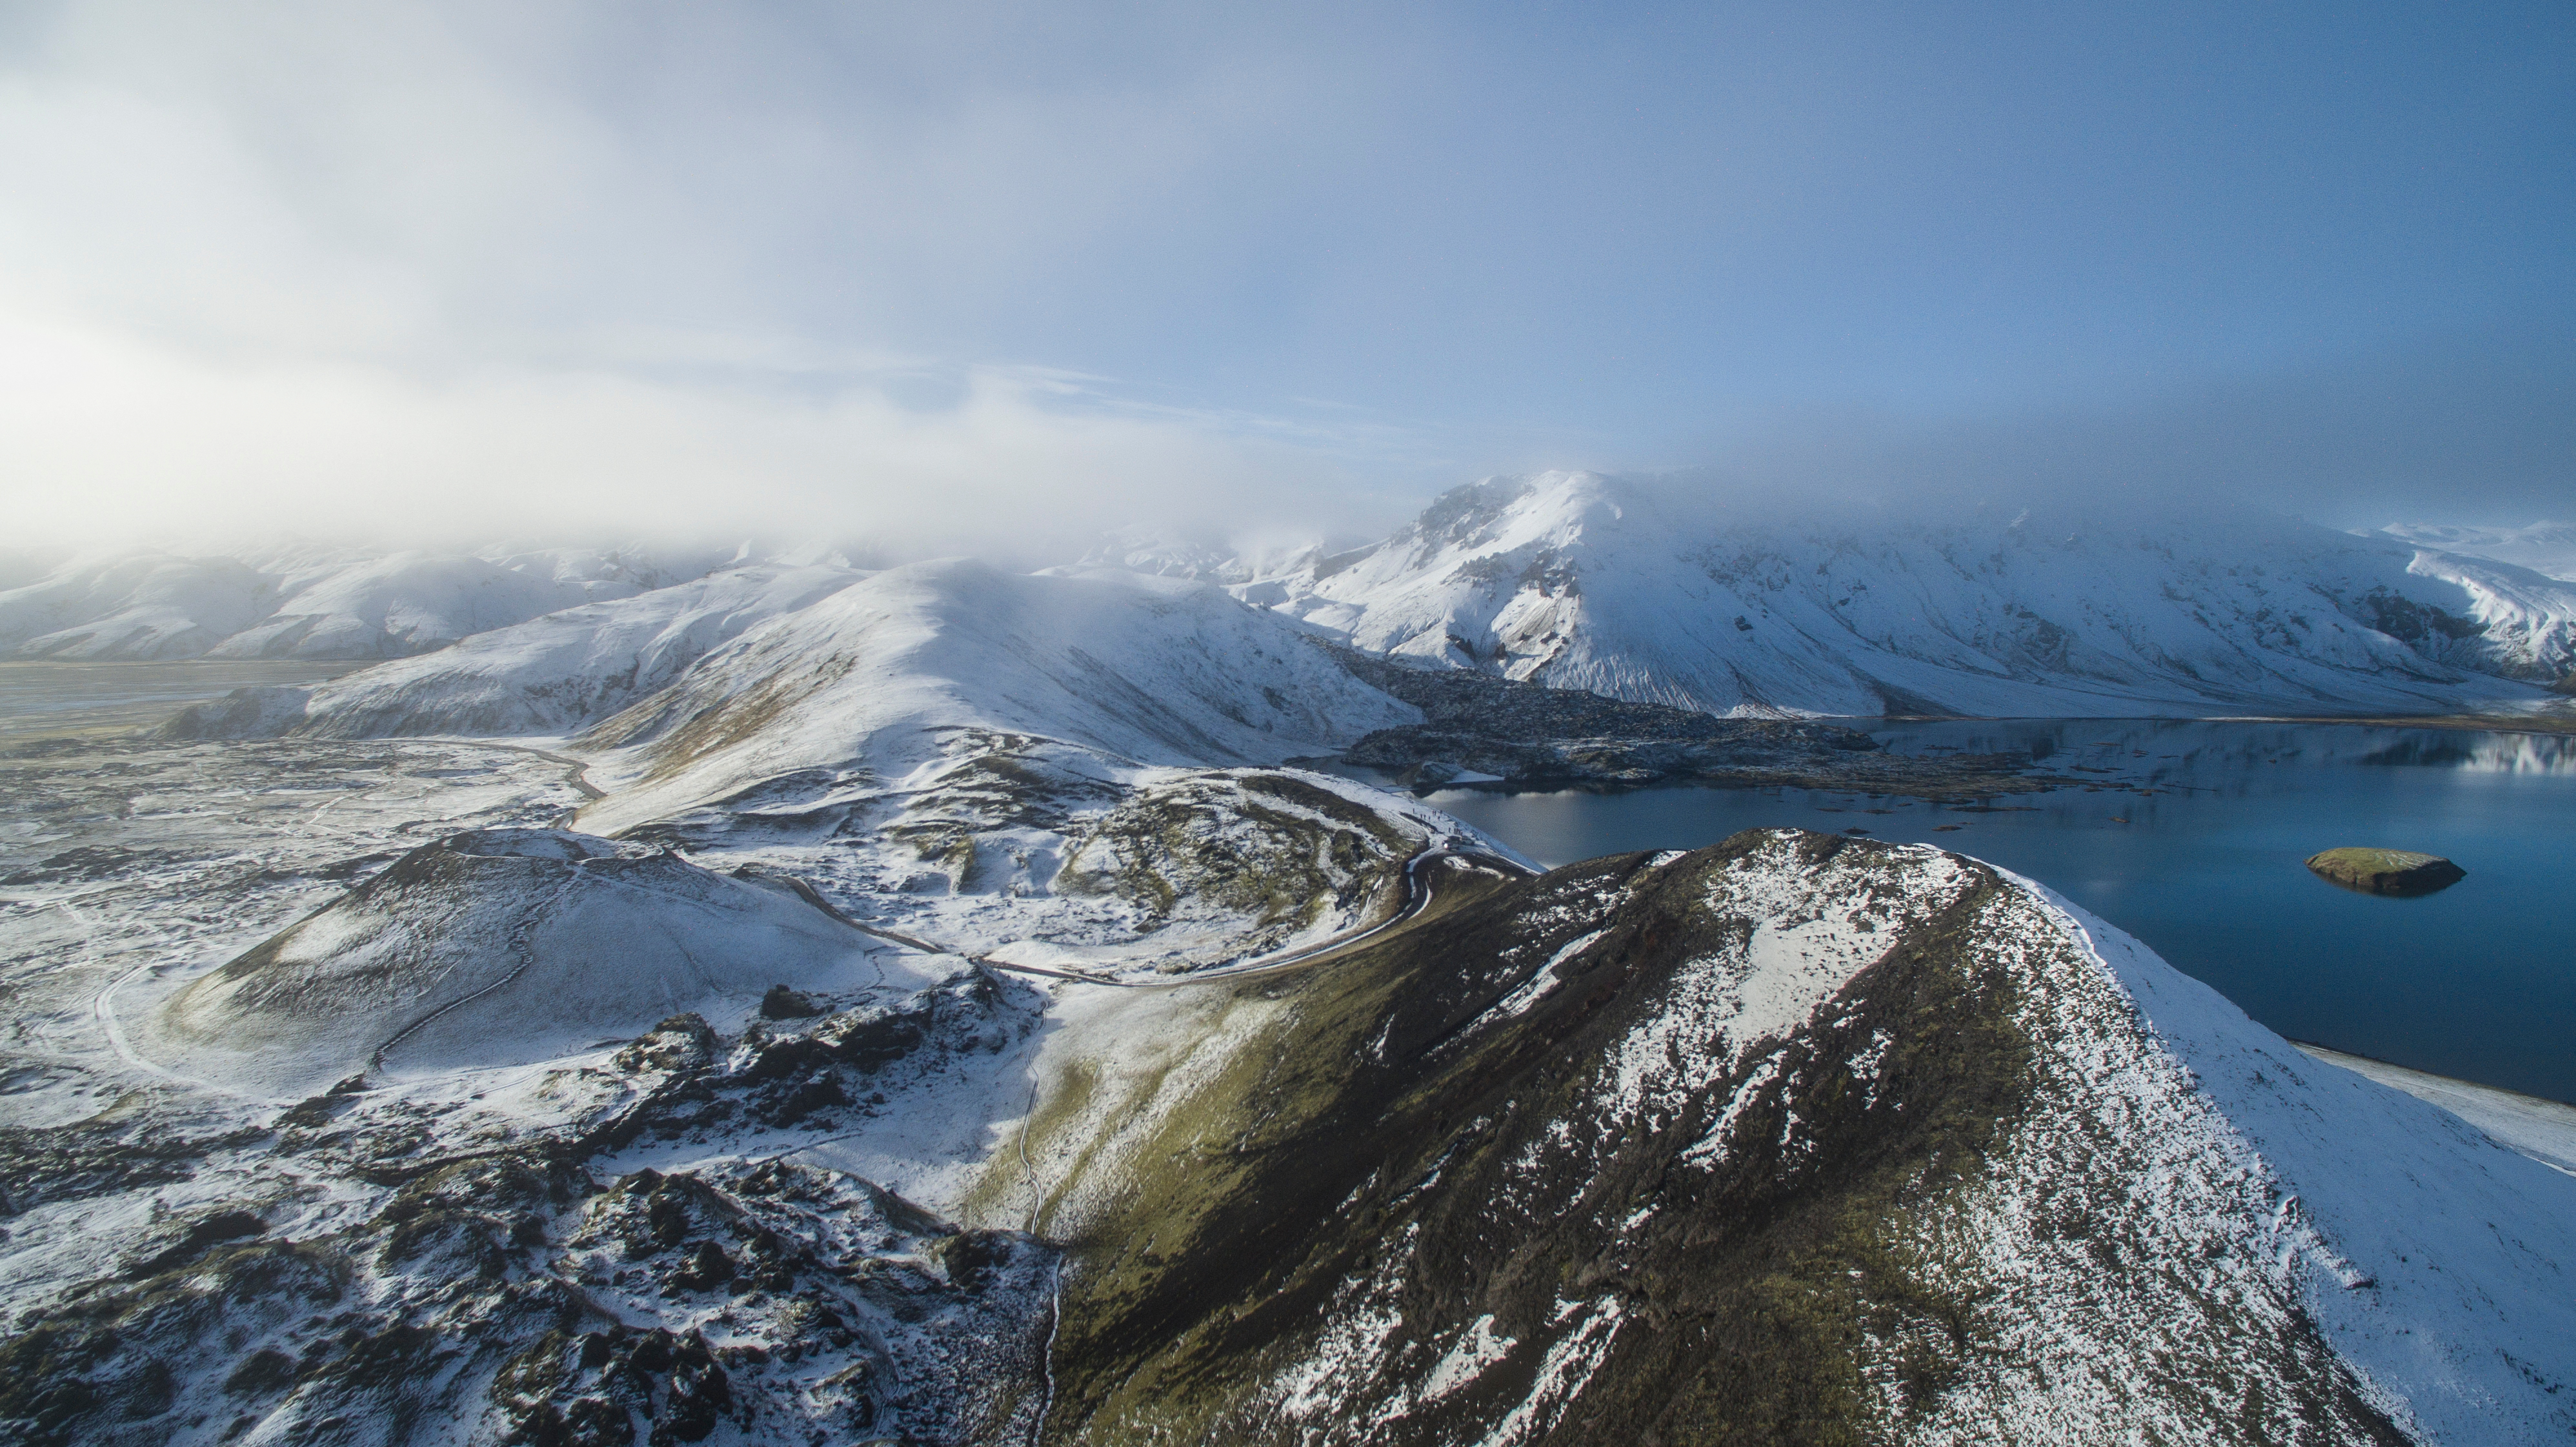
landscape, nature, wilderness, mountain, snow, winter, cloud, road, lake, adventure, mountain range, glacier, weather, season, ridge, summit, mountaineering, alps, plateau, fell, cirque, moraine, landform, mountain pass, geographical feature, mountainous landforms, glacial landform, geological phenomenon